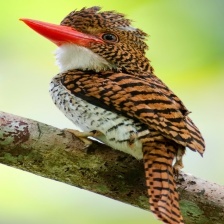
Species: RUFOUS KINGFISHER
Scientific name: CHLOROCERYLE INDA